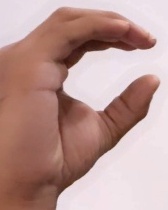
ASL sign: C